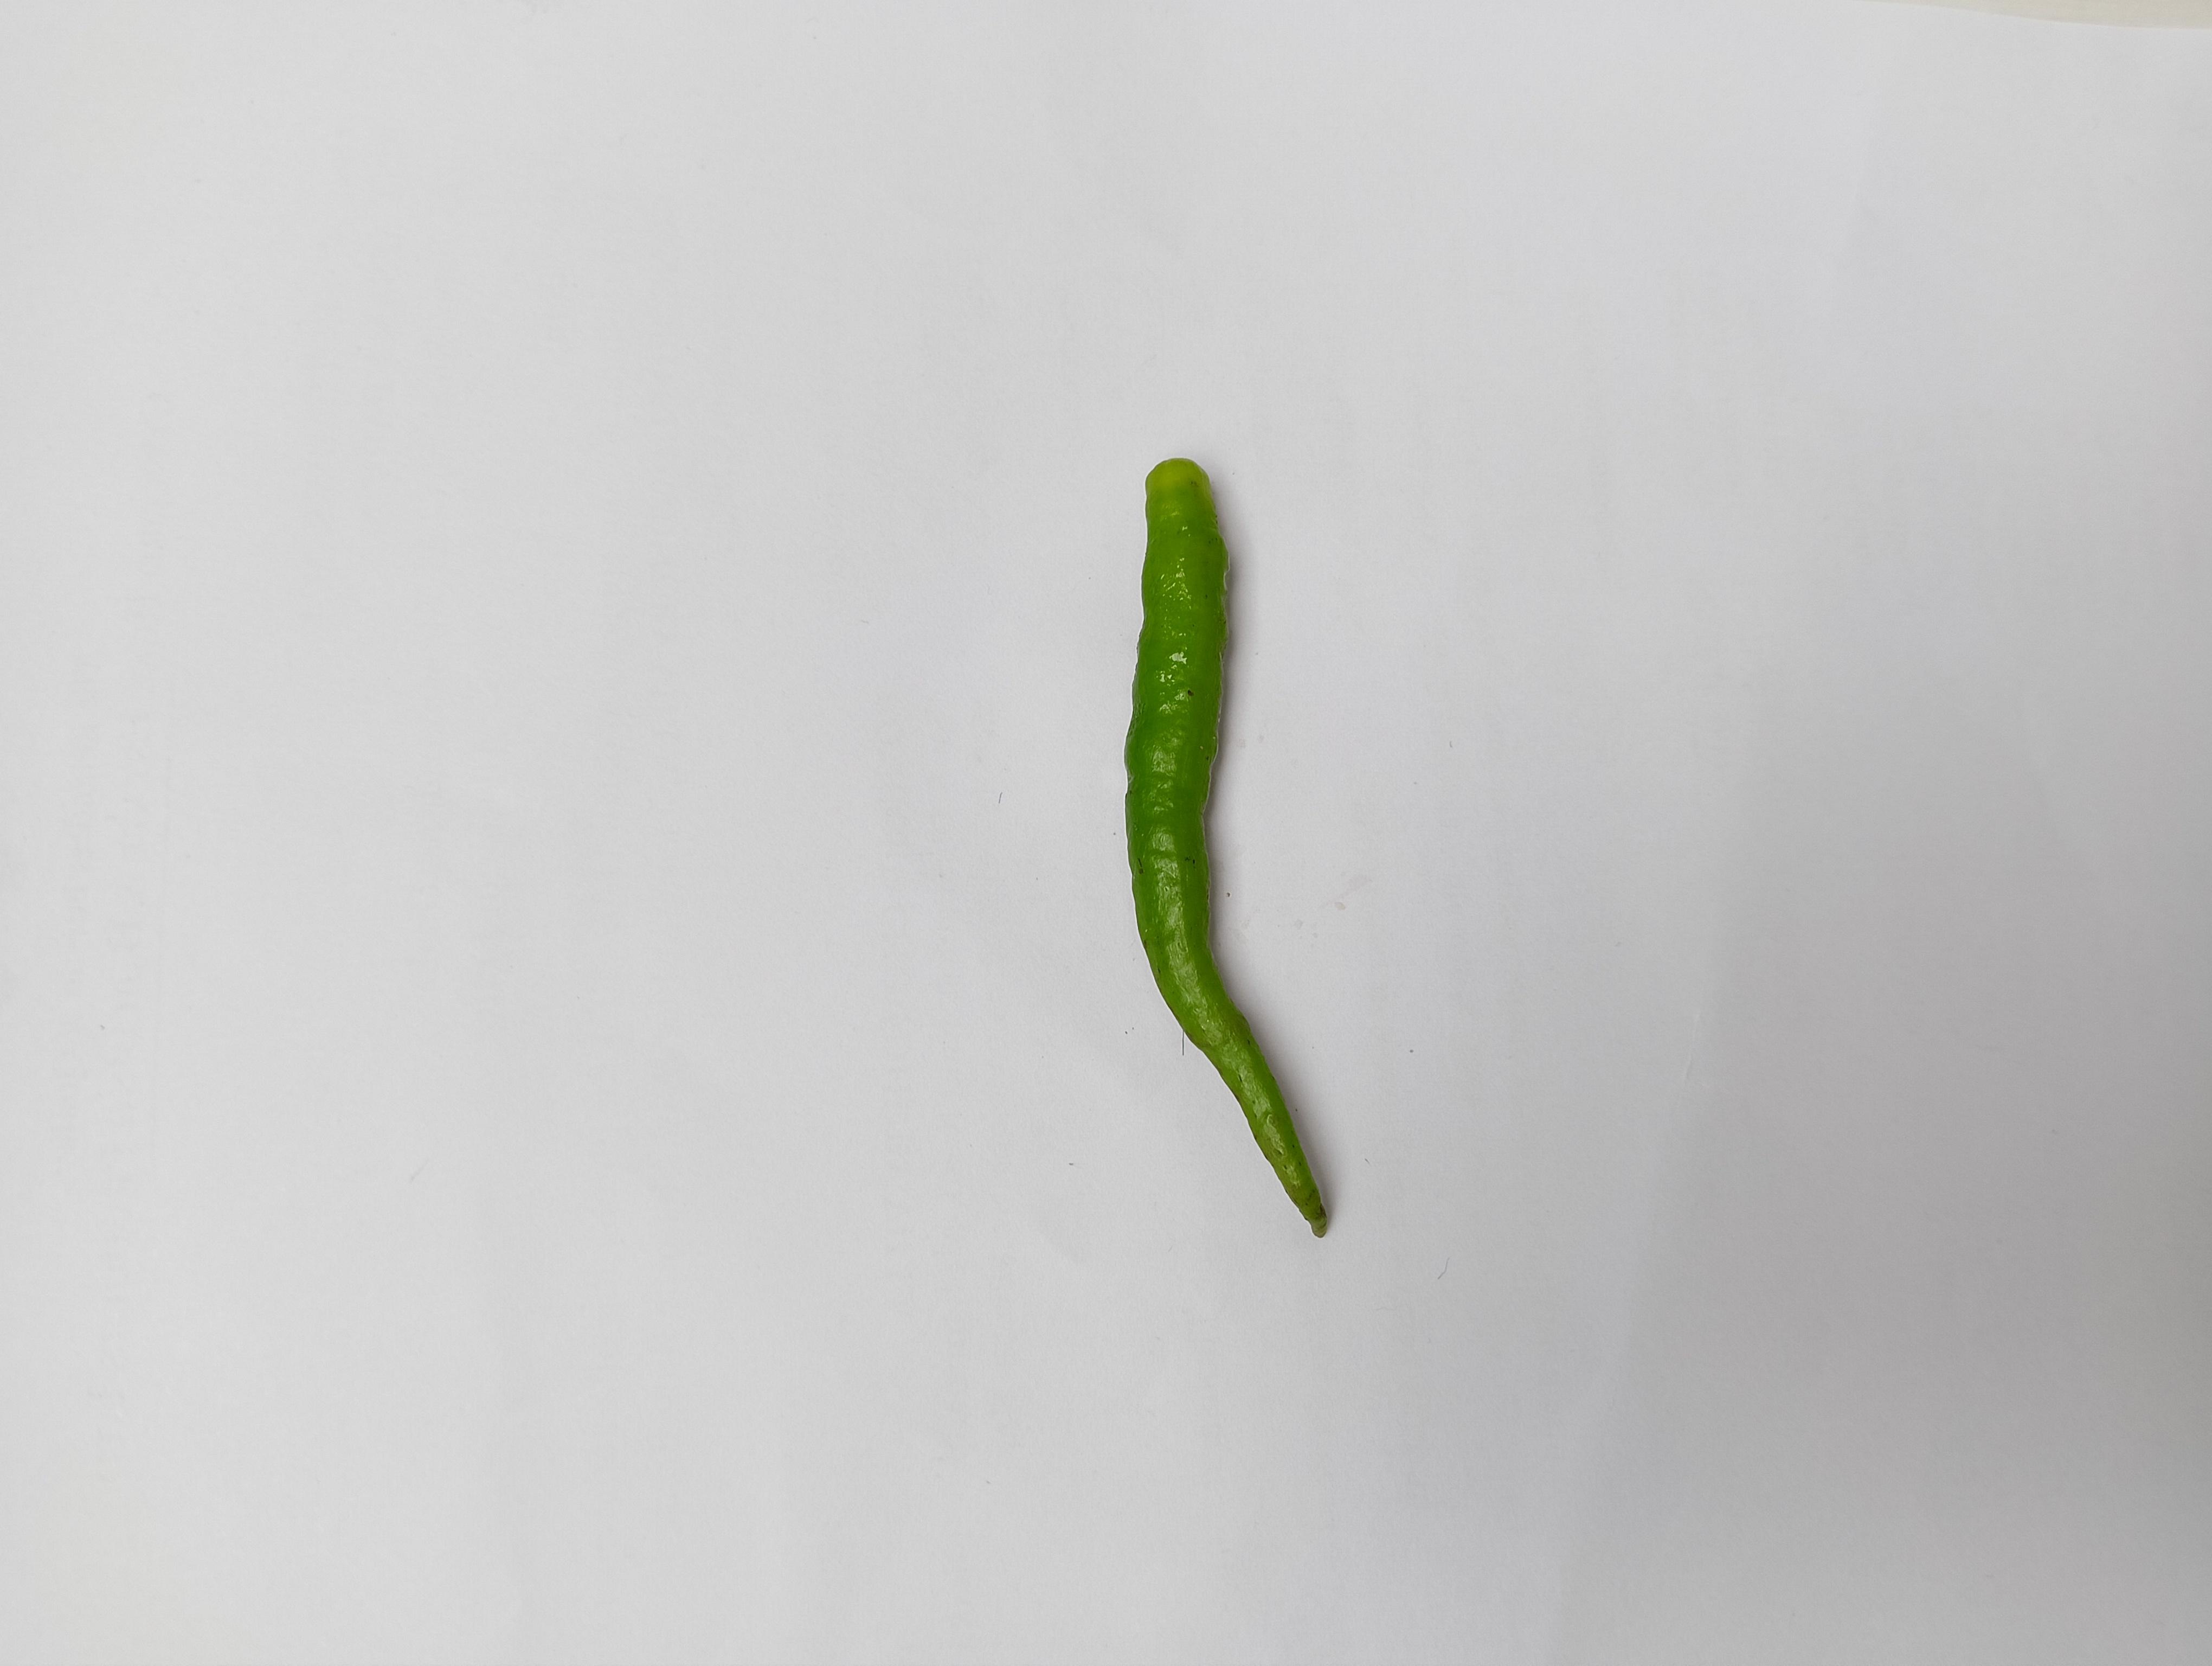
Label: Green Chili